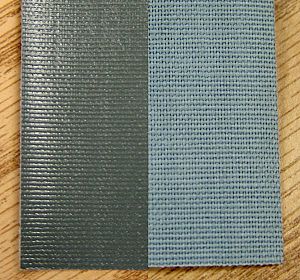
Buckram
Buckram er et kraftigt, imprægneret bomuldsmateriale som blandt andet bruges til indbinding af bøger der skal tåle hyppig håndtering og slid, for eksempel biblioteksbøger.